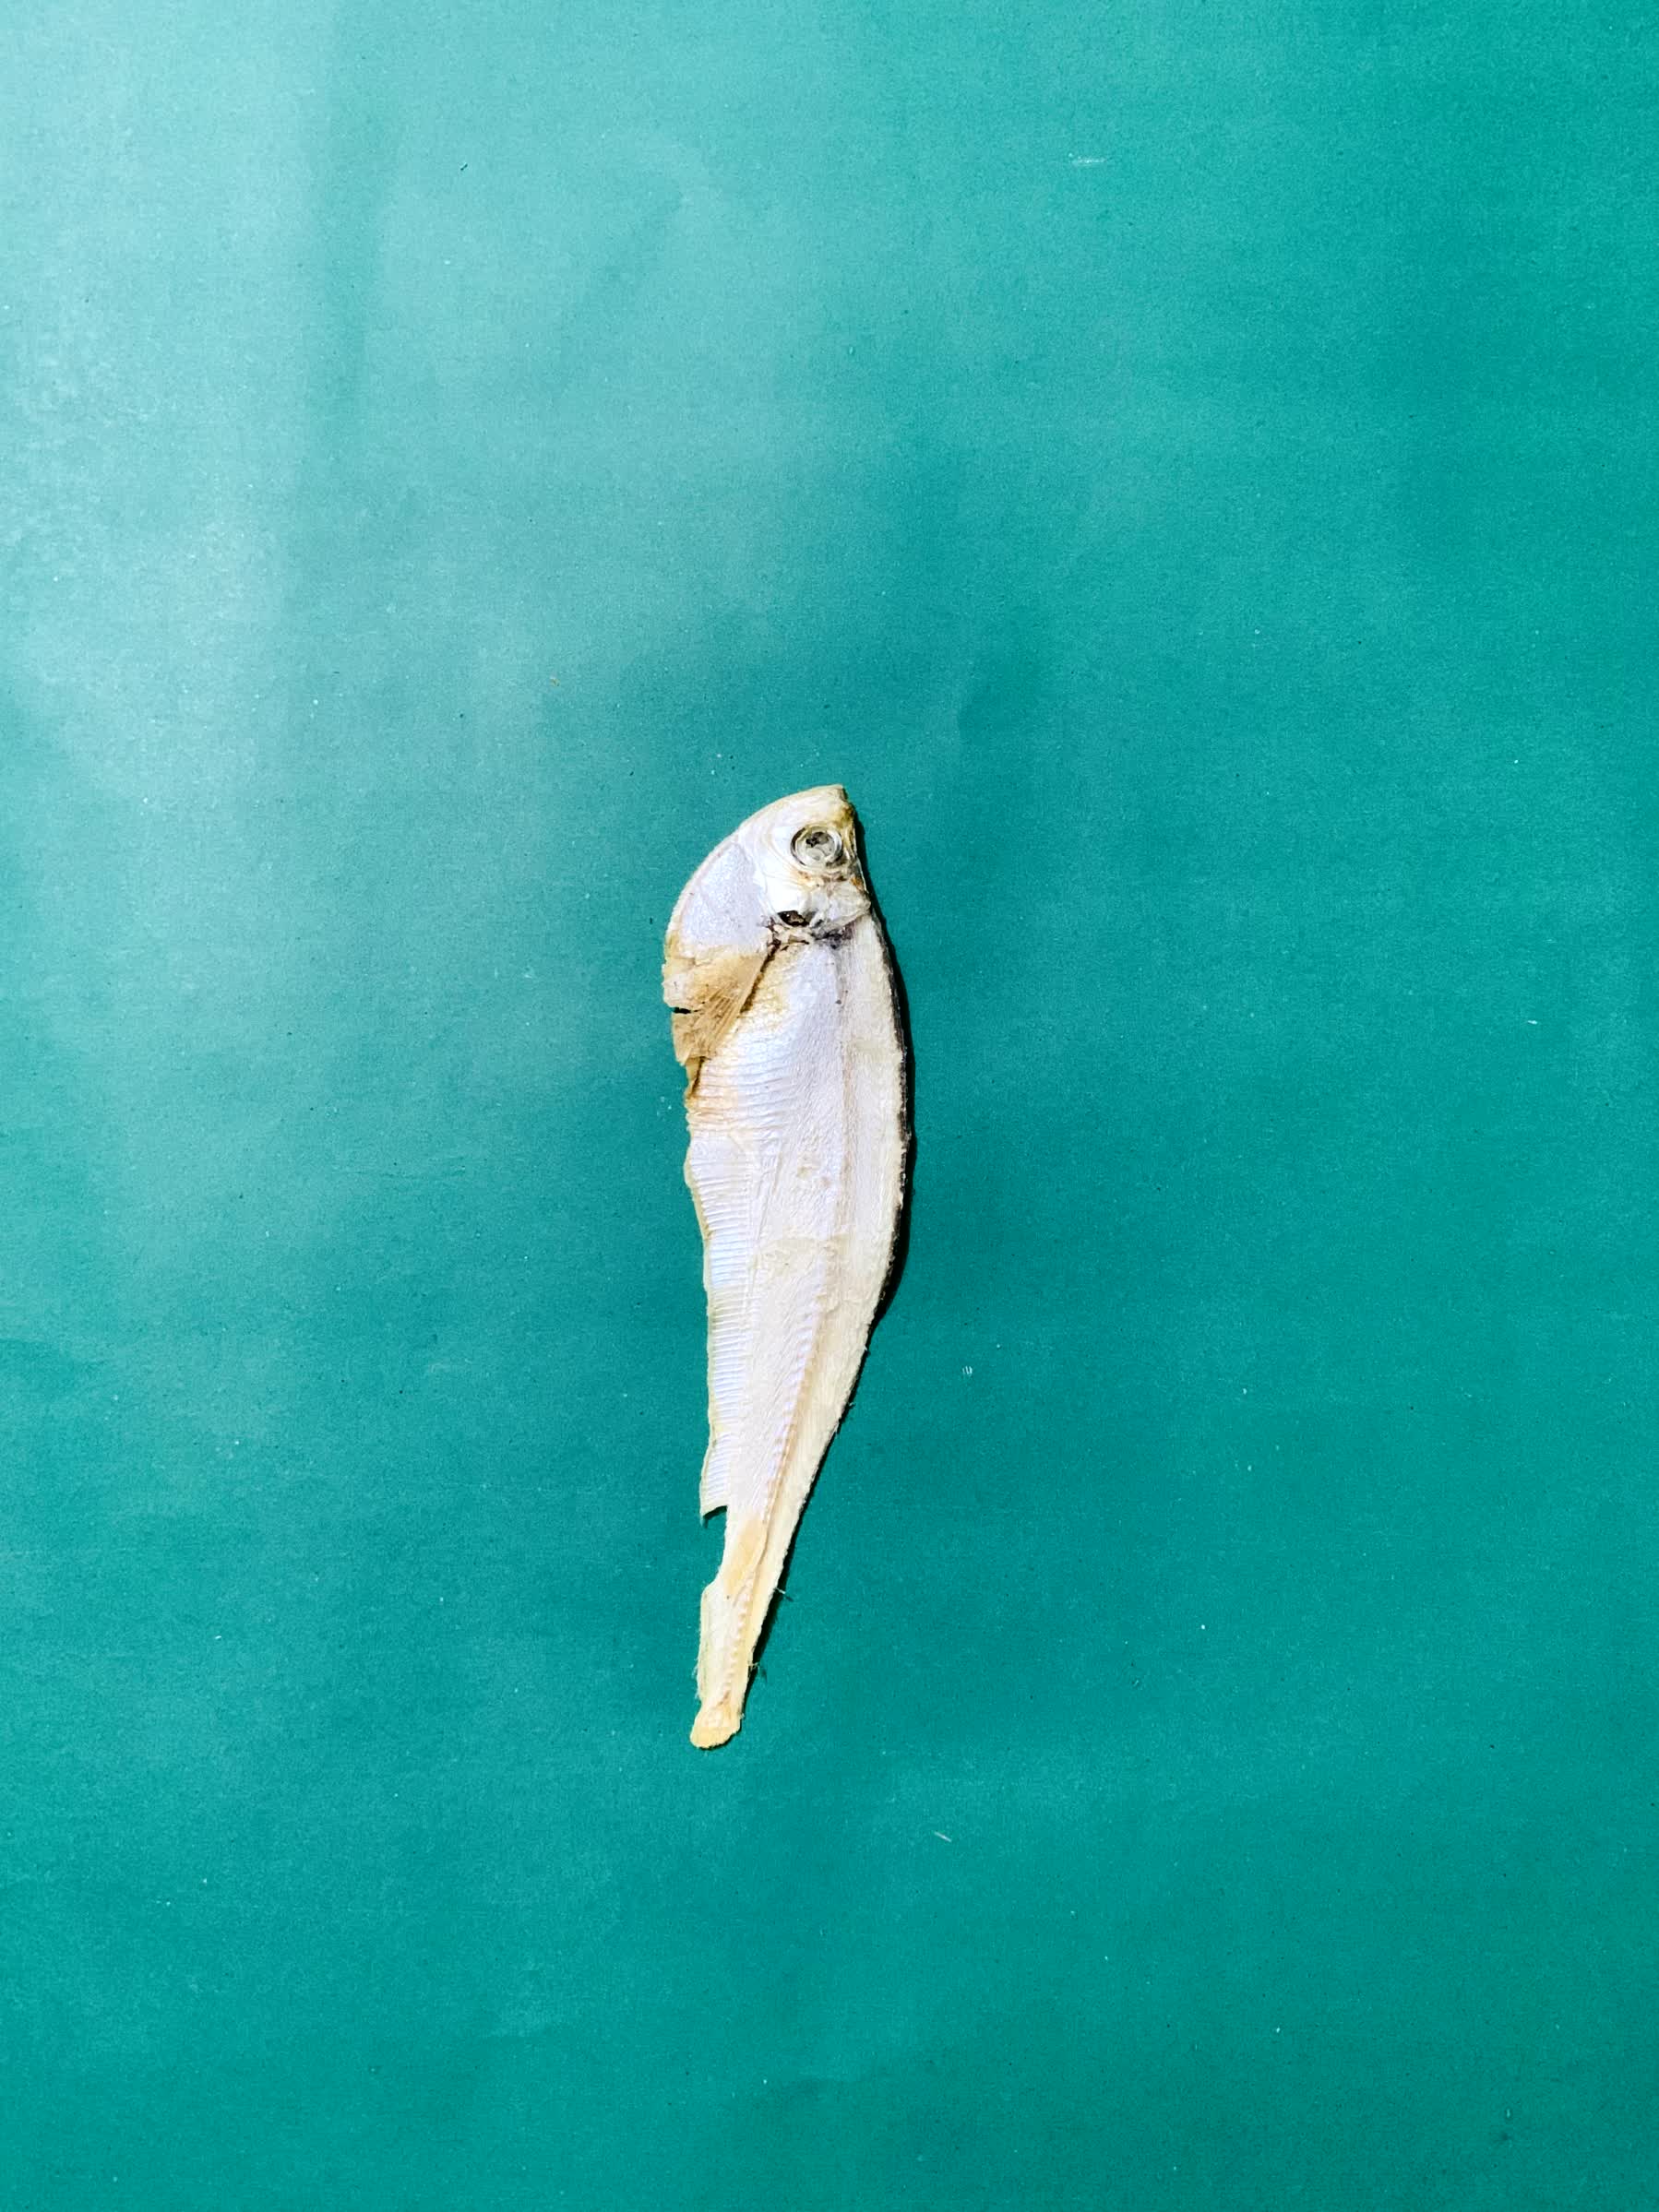
Species: Shukna Feuwa